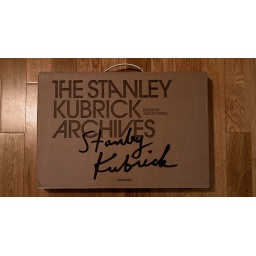
This is the first book I've ever gotten that came in a box with its own handle.